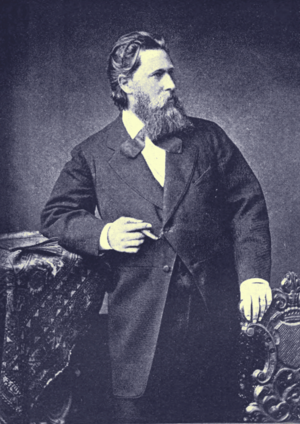
Karl Stieler
Karl Stieler var en tysk dialektdigter, søn af maleren Joseph Karl Stieler.